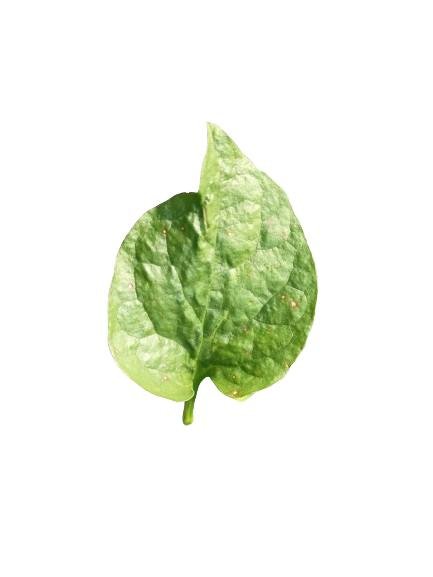
Label: Bacterial-Spot